Melissa McBride

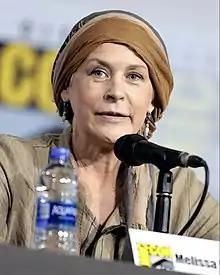
McBride at the 2019 San Diego Comic-Con

Melissa Suzanne McBride (born May 23, 1965) is an American actress. She made her acting debut in 1993, and went onto appear in "Walker, Texas Ranger" (1997) and "Dawson's Creek" (1998). In 2007, she also starred in the box office film "The Mist" (2007). Her breakout role was Carol Peletier on the AMC series "The Walking Dead" (2010–2022), and later the series' spinoff "" (2023–present). She has garnered critical acclaim and received multiple awards and nominations for her role on the show. Originally cast in a minor role, McBride's role expanded over time to a main cast member and as of 2020, she is the second billed cast member in the opening credits of the show, and one of only two cast members to appear in every season (the other being Norman Reedus).